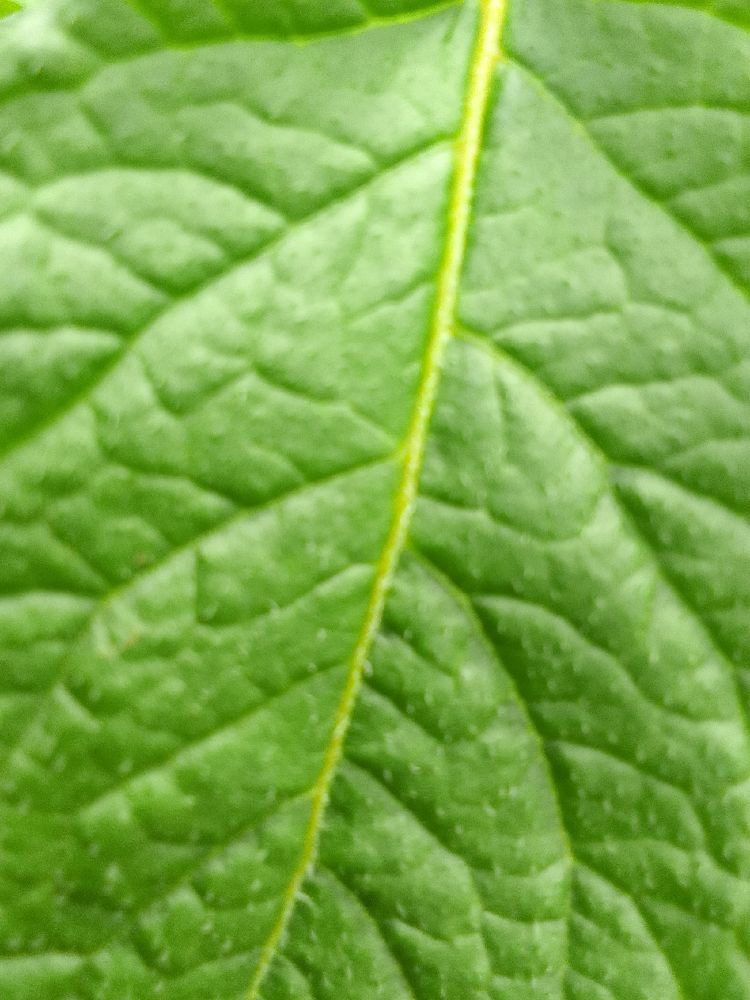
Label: Healthy